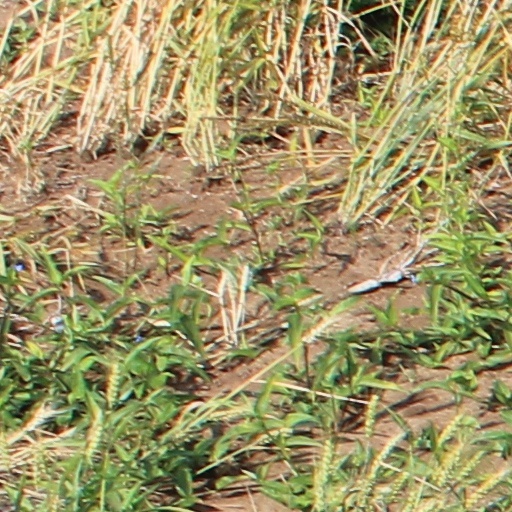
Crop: wheat